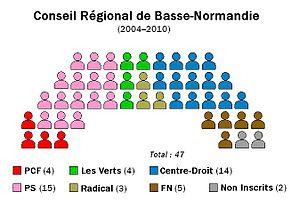
Le conseil régional de Basse-Normandie est l'assemblée délibérante de l'ancienne région Basse-Normandie incorporée à la région Normandie le 1ᵉʳ janvier 2016.
La Basse-Normandie est une ancienne région administrative française, qui regroupait les trois départements du Calvados, de la Manche et de l'Orne.
Politique en Basse-Normandie.